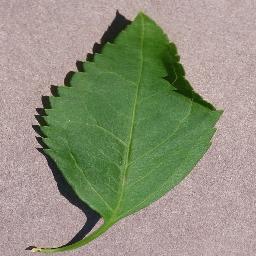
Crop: cherry
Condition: (including_sour)_healthy